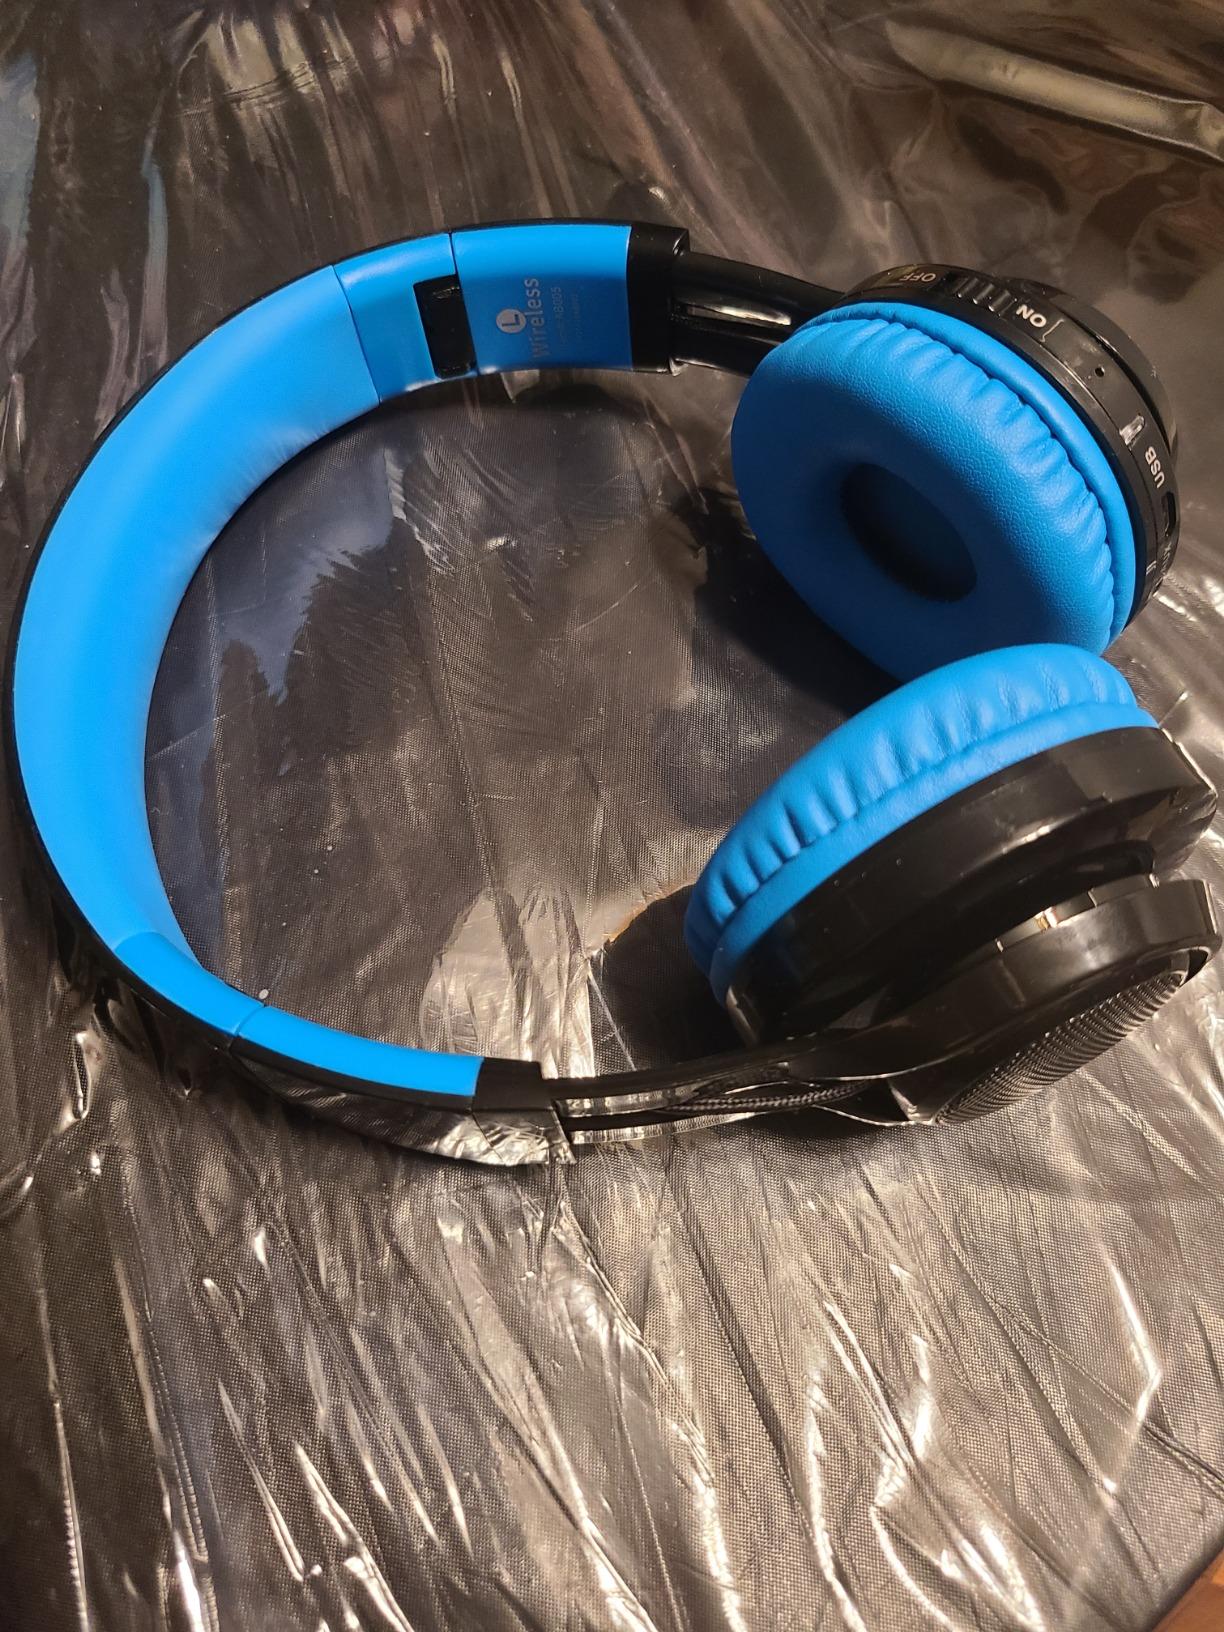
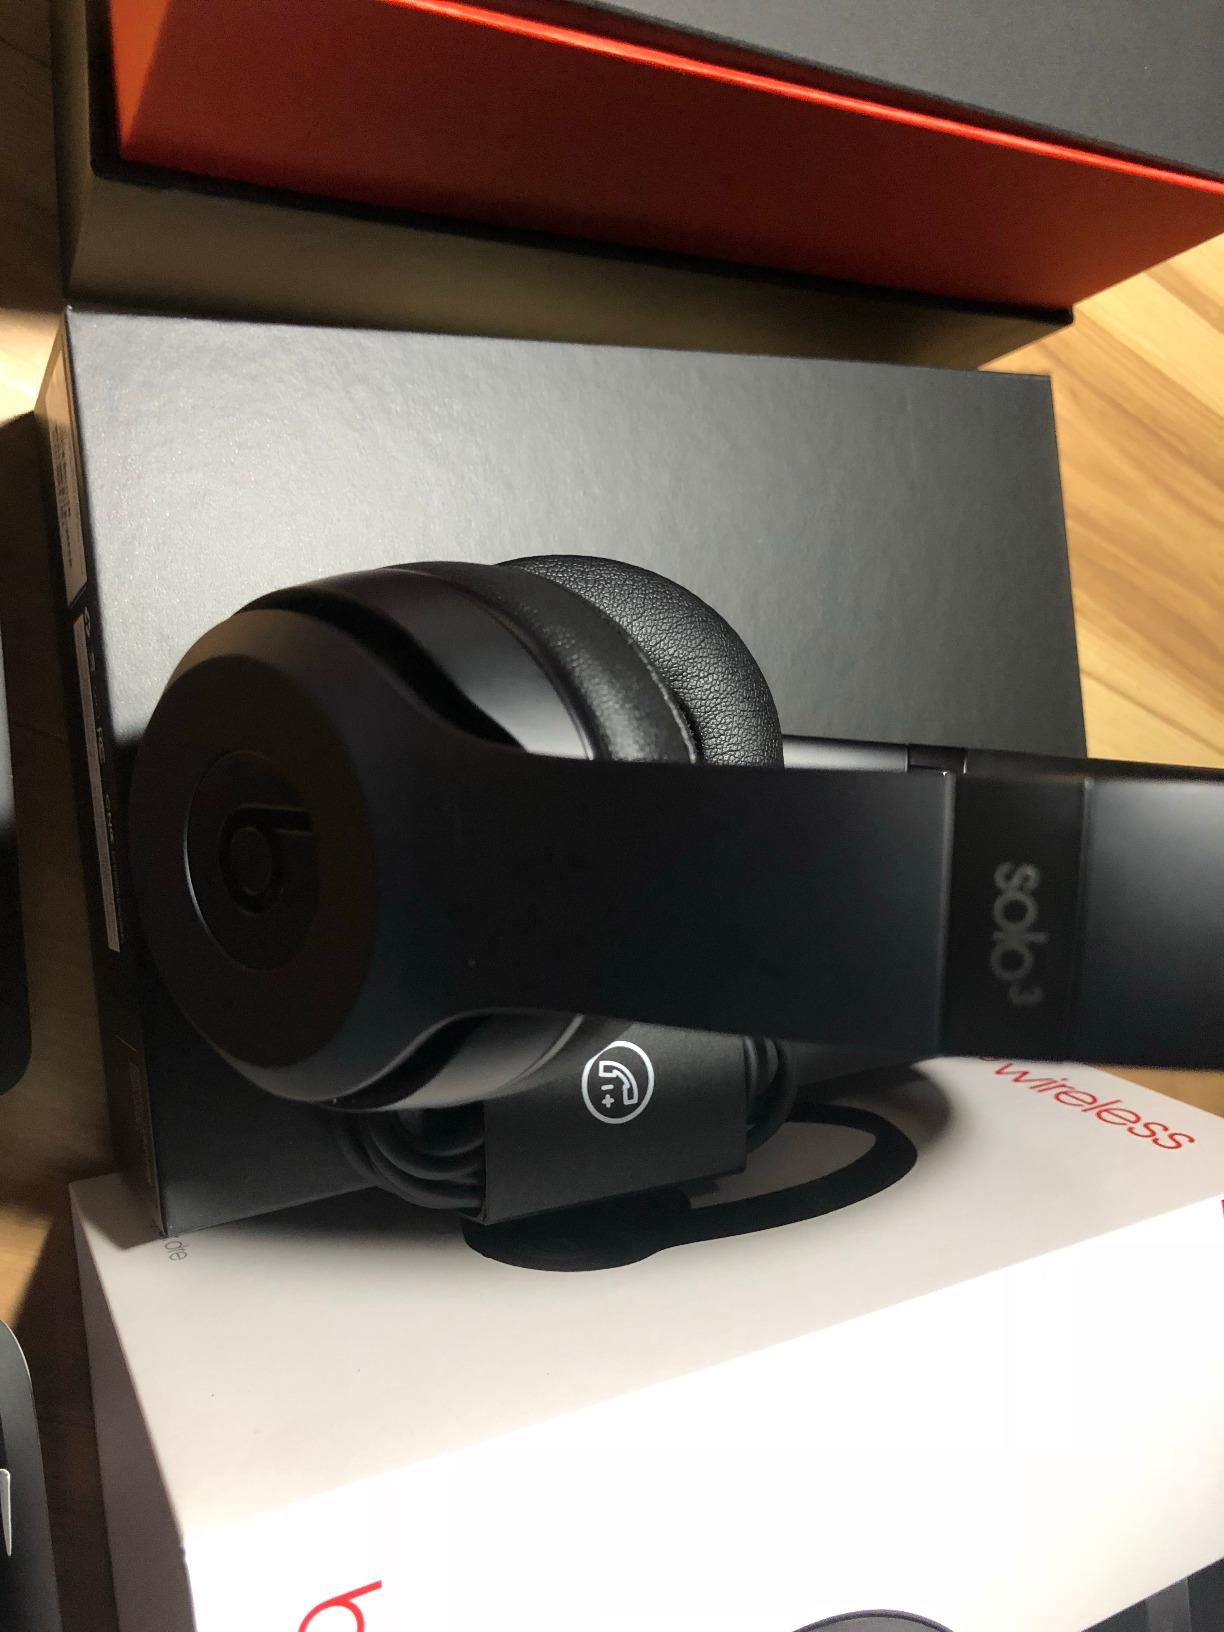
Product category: headphones
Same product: no